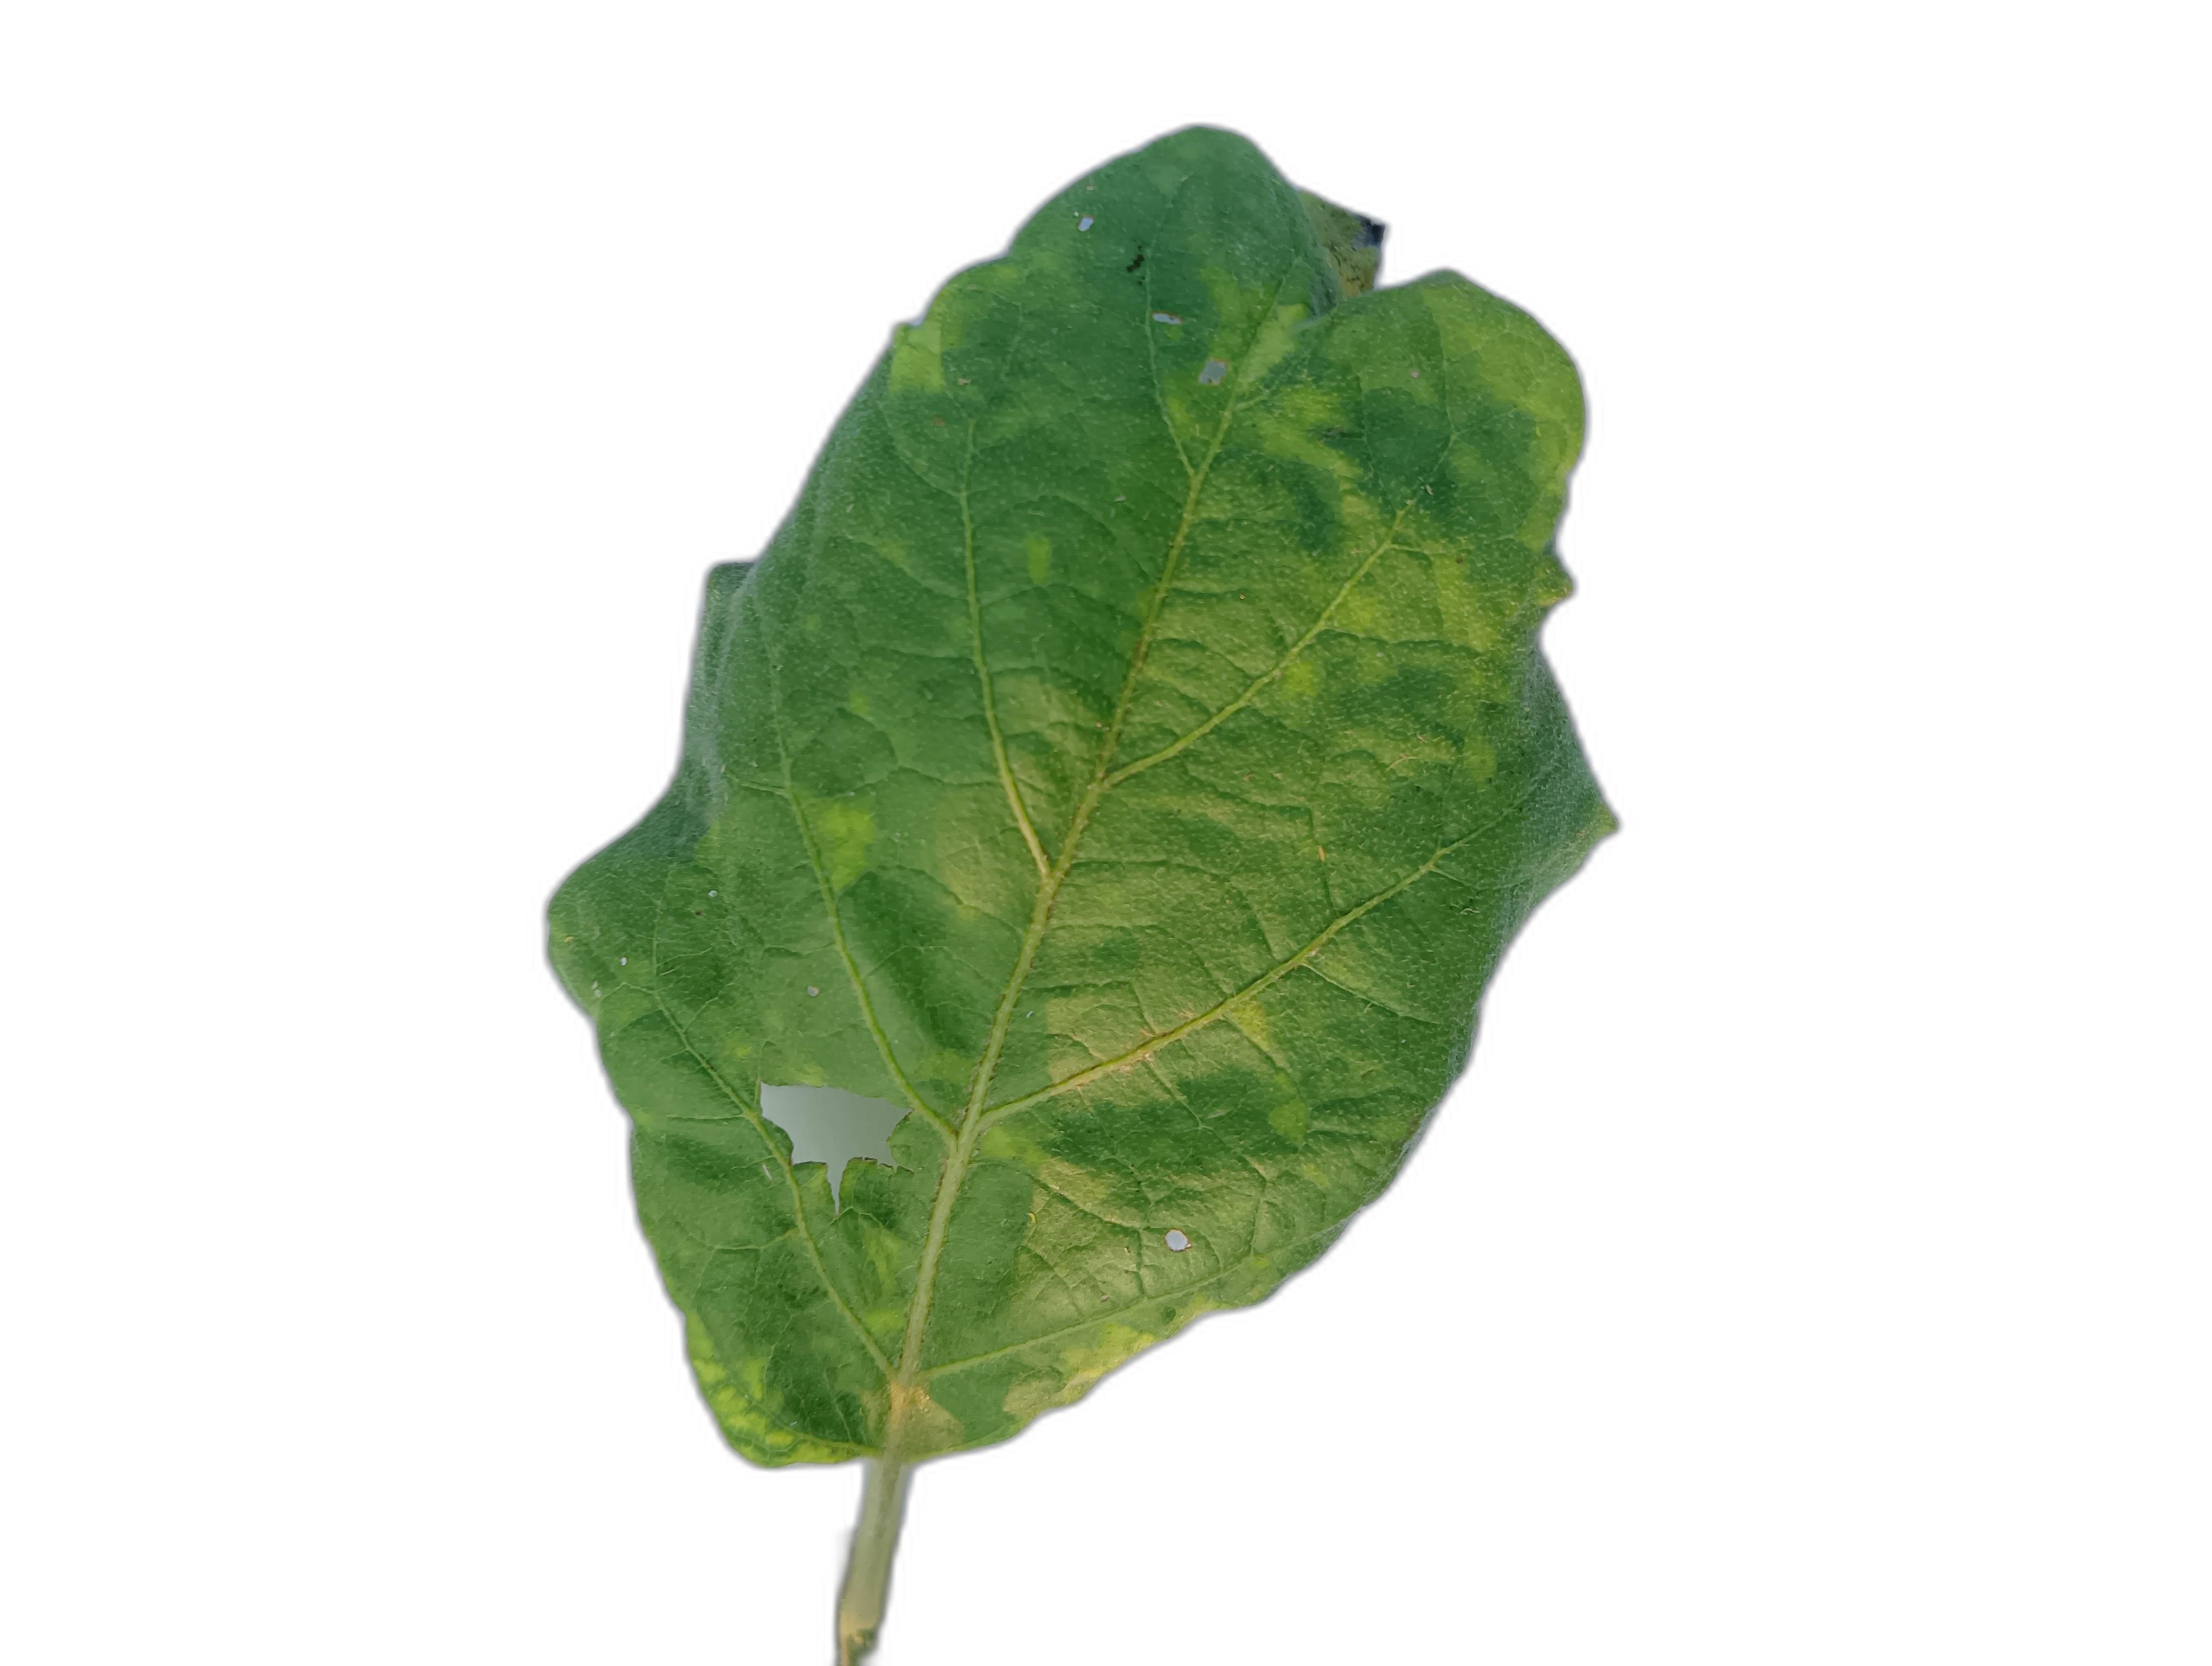
Label: Insect Pest Disease